Gazebo (musician)

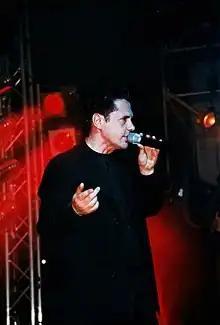
Gazebo performing in 2004

Paul Mazzolini (born 18 February 1960), known by his stage name Gazebo, is an Italian singer, songwriter, musician and record producer best known for his Italo disco music style during the 1980s. His song "I Like Chopin" reached No. 1 in more than 15 countries, and his debut single "Masterpiece" was also an international success.